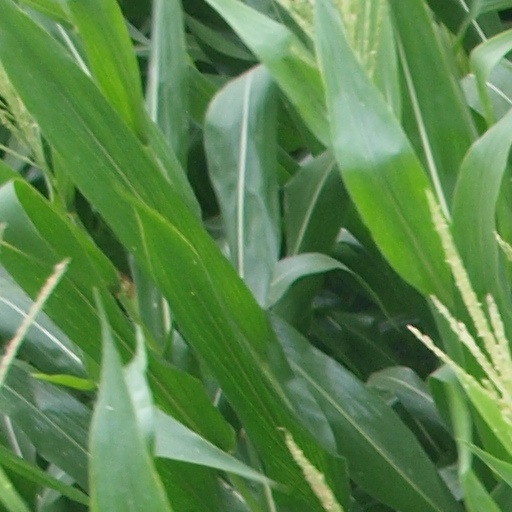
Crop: maize; corn